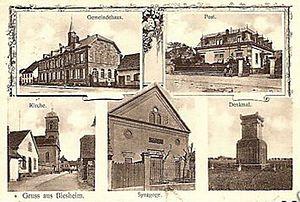
L'inventaire du patrimoine juif d'Alsace est classé par département et par lettre alphabétique de communes.
Biesheim [bisaɪm] est une commune française située dans le département du Haut-Rhin, en région Grand Est.